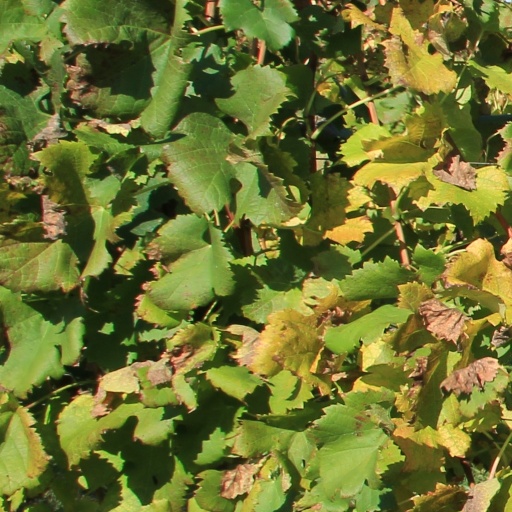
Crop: grape